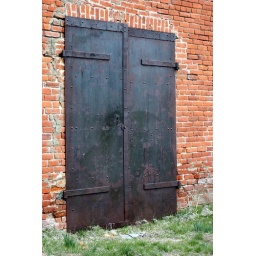
This was a door to one of the building in Bodie.